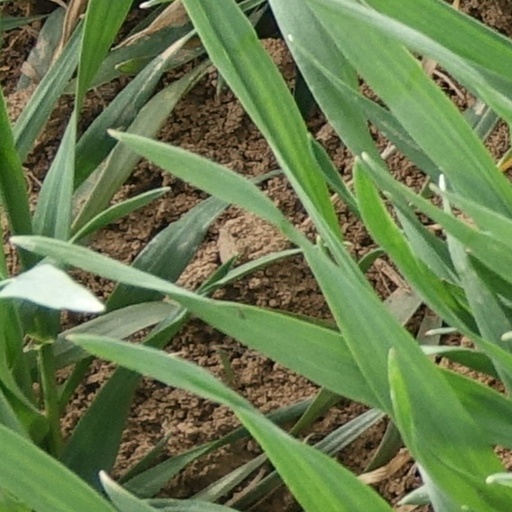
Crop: wheat